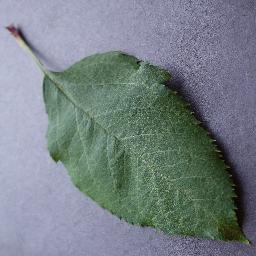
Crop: apple
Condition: healthy